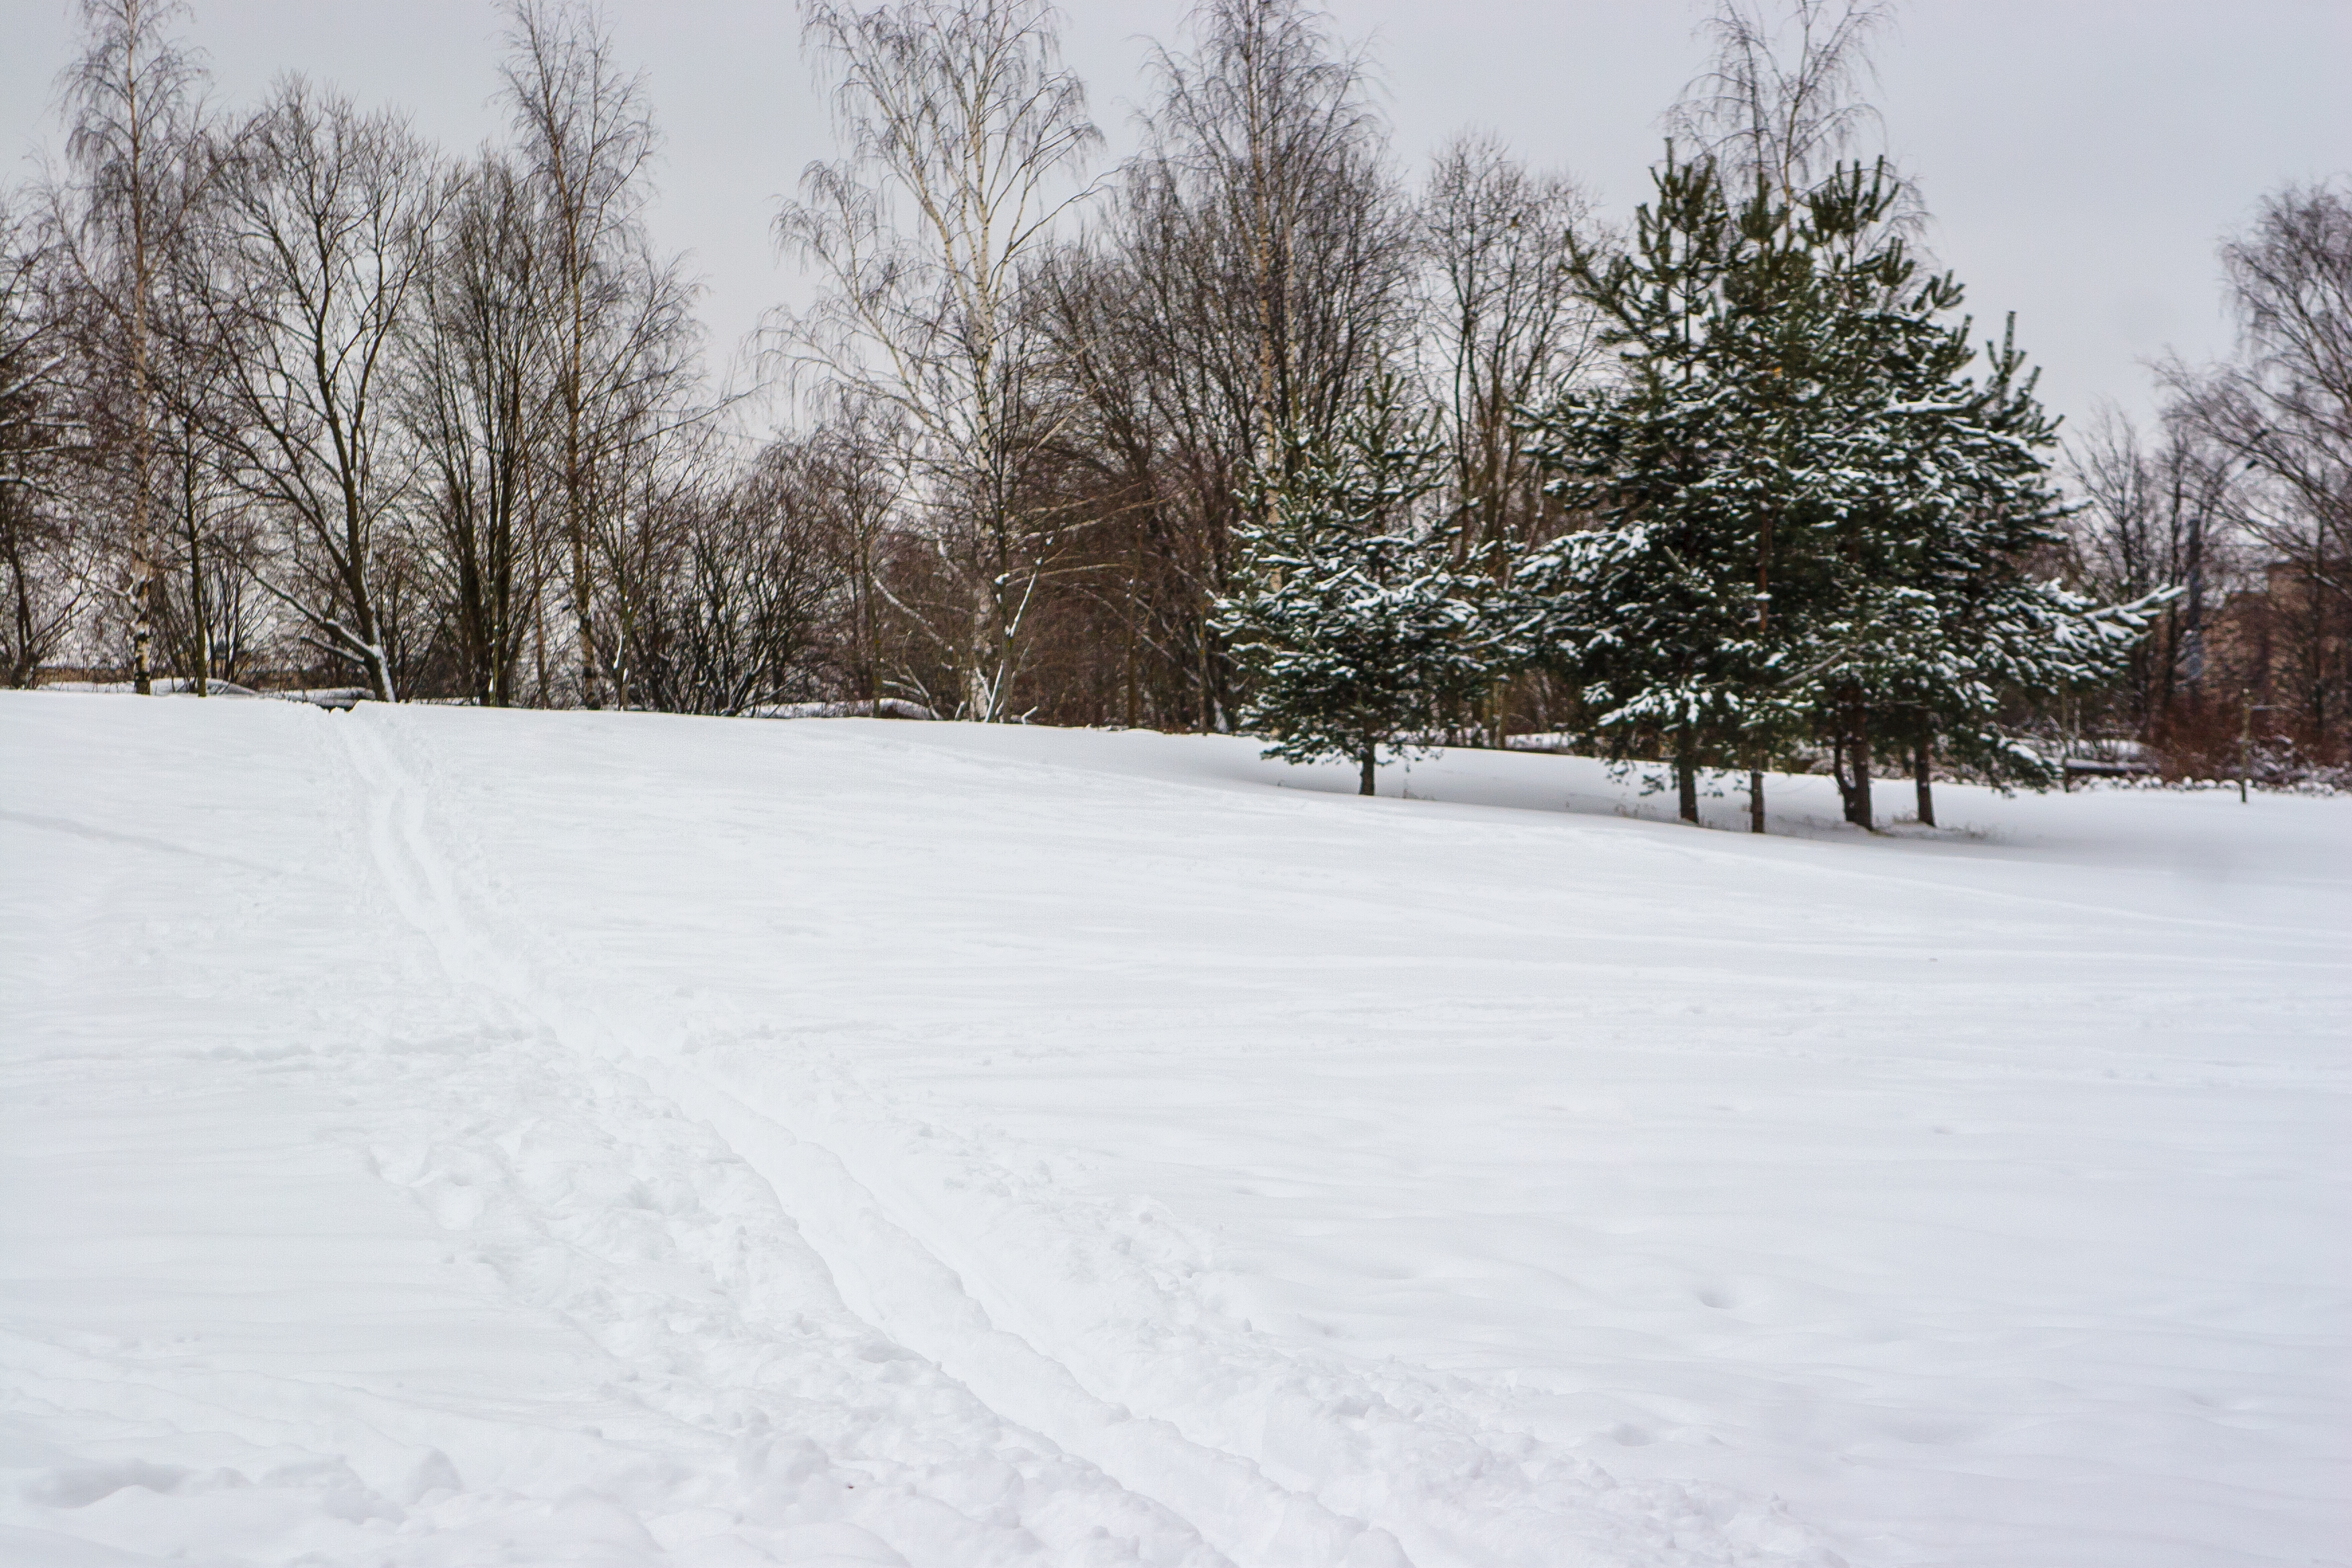
images, sky, plant, snow, natural environment, branch, tree, twig, natural landscape, slope, atmospheric phenomenon, wood, freezing, landscape, forest, winter, event, frost, conifer, grass, monochrome, precipitation, trunk, horizon, recreation, cloud, evergreen, monochrome photography, road, piste, fir, pine, pine family, winter storm